Přemysl Kočí

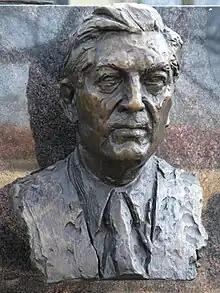
Bust of Přemysl Kočí at the Vyšehrad cemetery

Přemysl Kočí (1 June 1917 – 15 January 2003) was a Czech operatic baritone, actor, music educator, stage director, theatre manager and official of the Communist Party of Czechoslovakia.